Halvor Schou

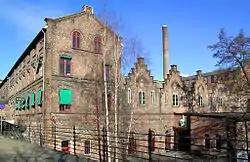
Hjula Væverier at Hjulafossen on the Akerselva in Oslo

Halvor Schou was born in Christiania (now Oslo, Norway). He was a son of Christian Schou (1792–1874) and Birgitte Halvordine Ramm (1796–1877). His father established Schous Brewery ("Schous bryggeri") in 1837. He attended Oslo Cathedral School and later traveled to Lübeck to attend a trade school. He returned in 1842 and first worked for the Schou Brewery. When his father died in 1874, he took over operation of the brewery.